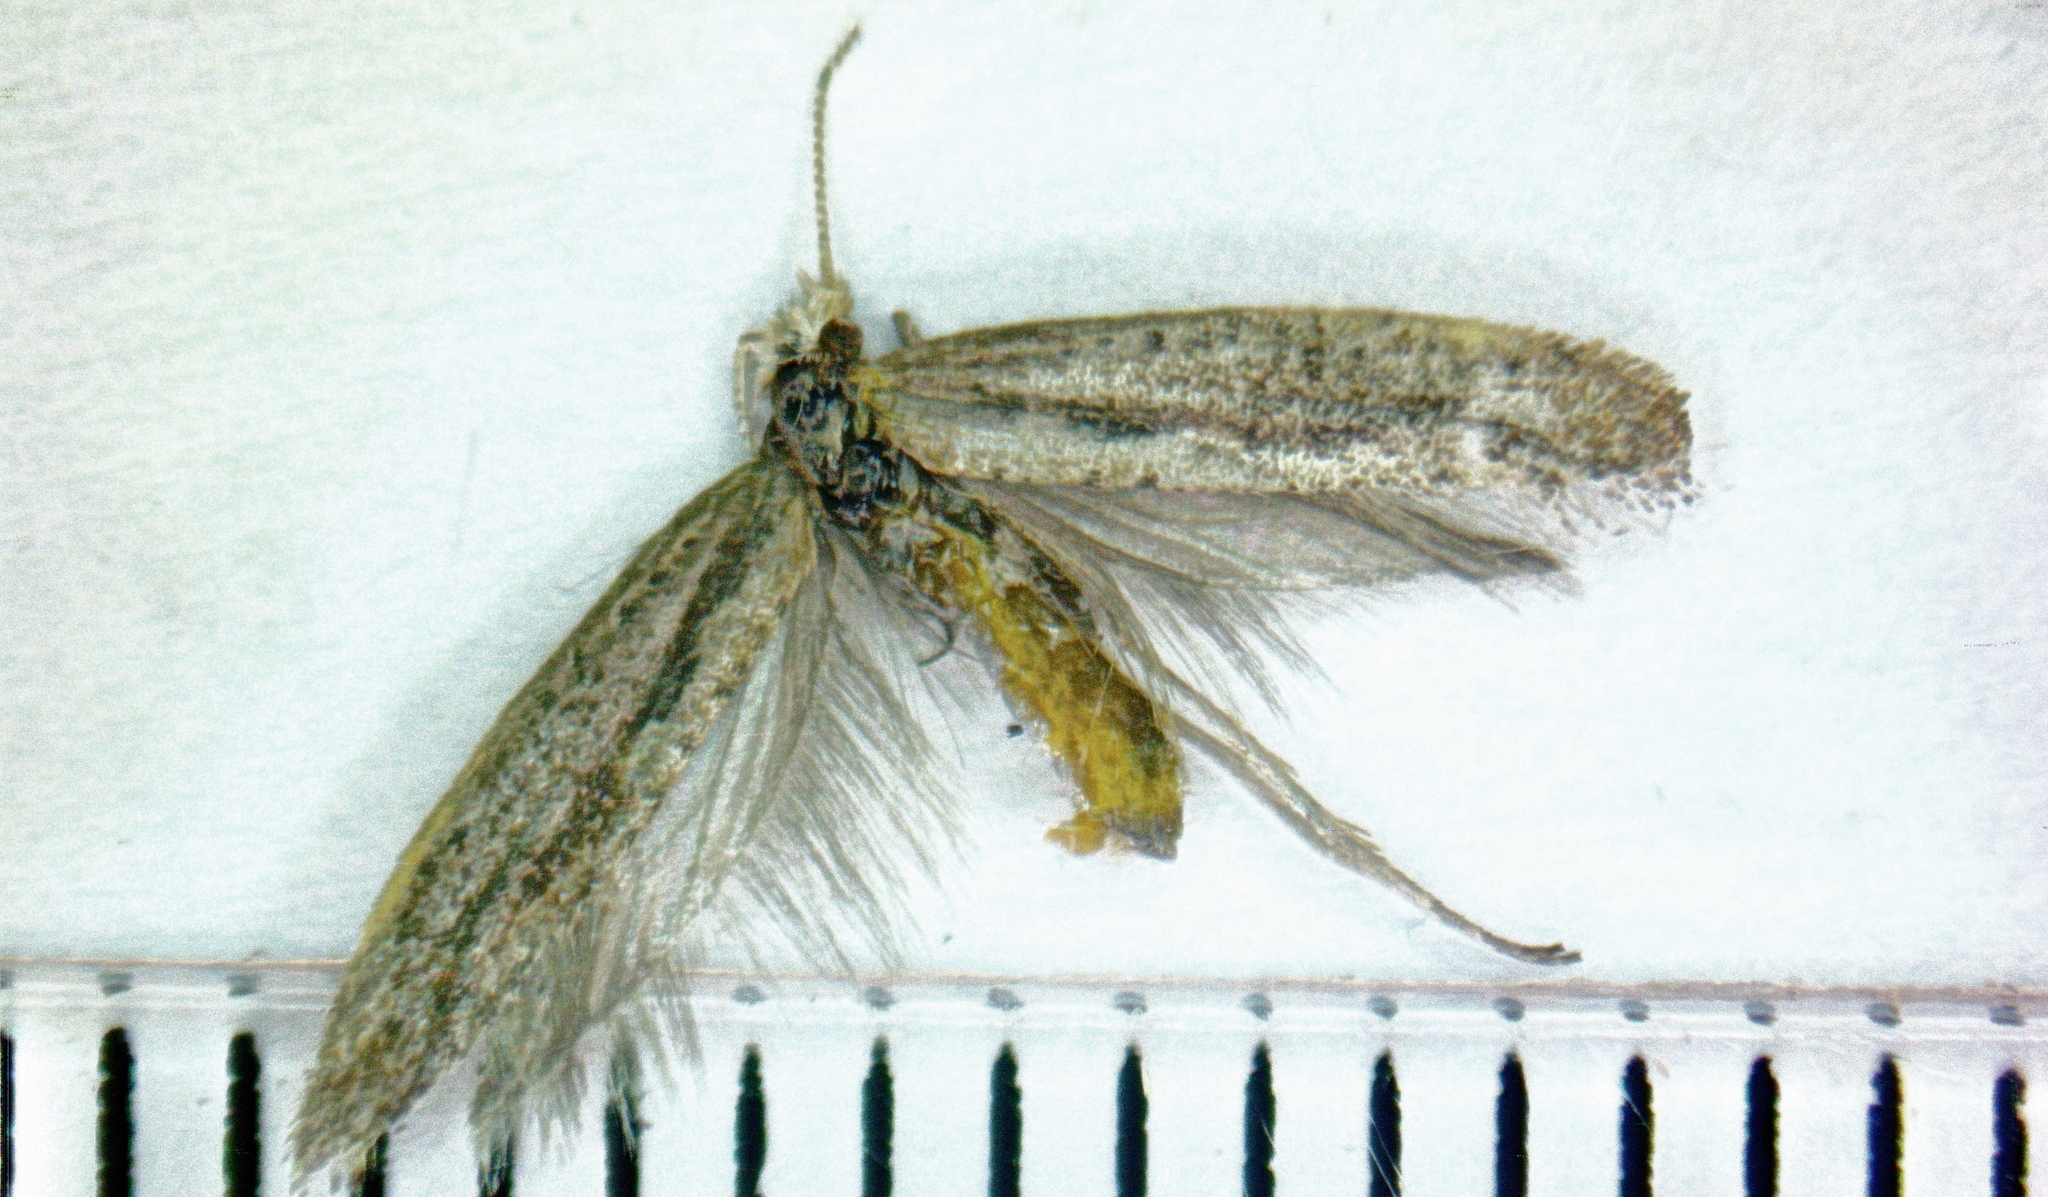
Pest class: diamondback_moth